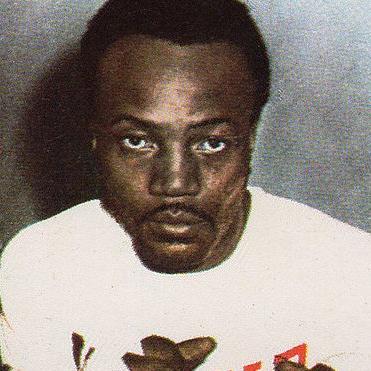
Age: 33